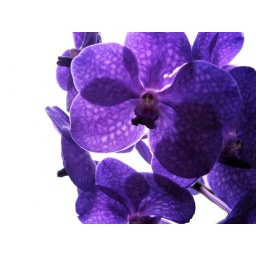
Purple orchids against the white sky